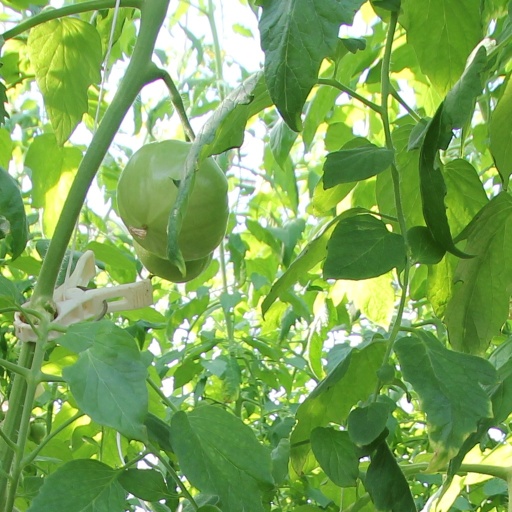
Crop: tomato